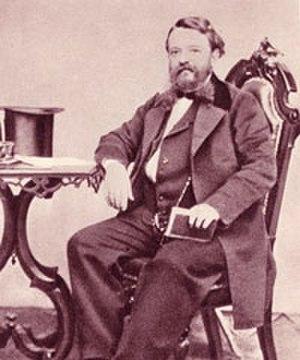
Giuseppe Fortunino Francesco Verdi [dʒuˈzɛppe fortuˈninoː franˈt͡ʃesko ˈverdi], né Joseph Fortunin François Verdi le 10 octobre 1813 à Roncole et mort le 27 janvier 1901 à Milan, est un compositeur romantique italien. Son œuvre, composée essentiellement d’opéras, unissant le pouvoir mélodique à la profondeur psychologique et légendaire, est l'une des plus importantes de toute l'histoire du théâtre musical.
Francesco Maria Piave est un librettiste d'opéra italien du XIXᵉ siècle, ami et collaborateur de Giuseppe Verdi.
5 mai : Dimitri, opéra de Victorin de Joncières, créé au Théâtre-Lyrique.